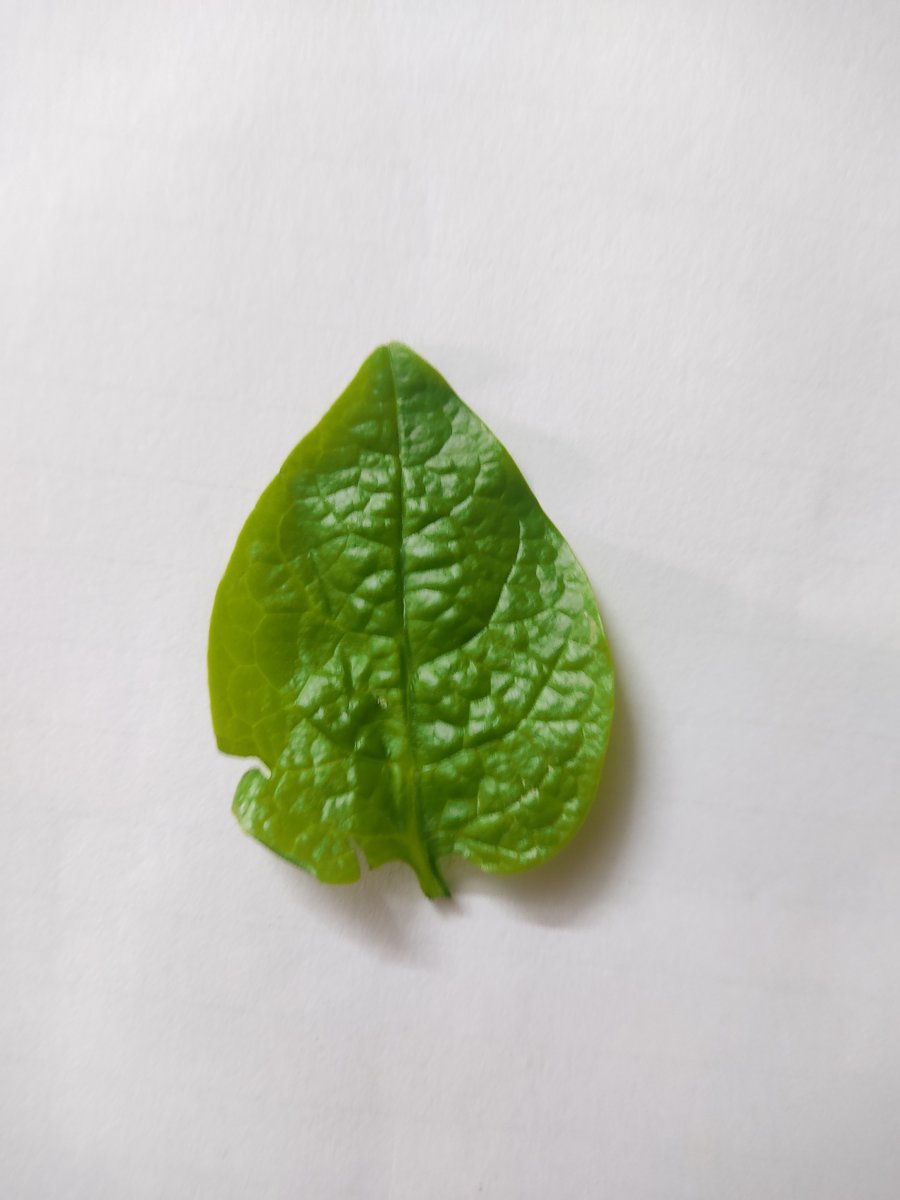
Label: Healthy-Leaf